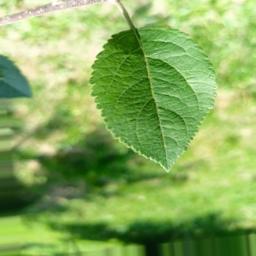
Label: Healthy